Cochin University of Science and Technology

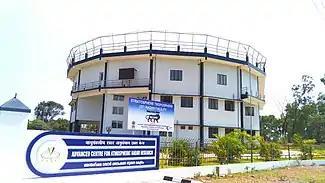
Advanced Center for Atmospheric Radar Research at CUSAT

The department's research includes areas such as ancient and modern poetry, fiction, drama and theatre studies, criticism, grammar, linguistics, comparative studies of languages and literature, folk literature, translation, and computer aided language teaching.